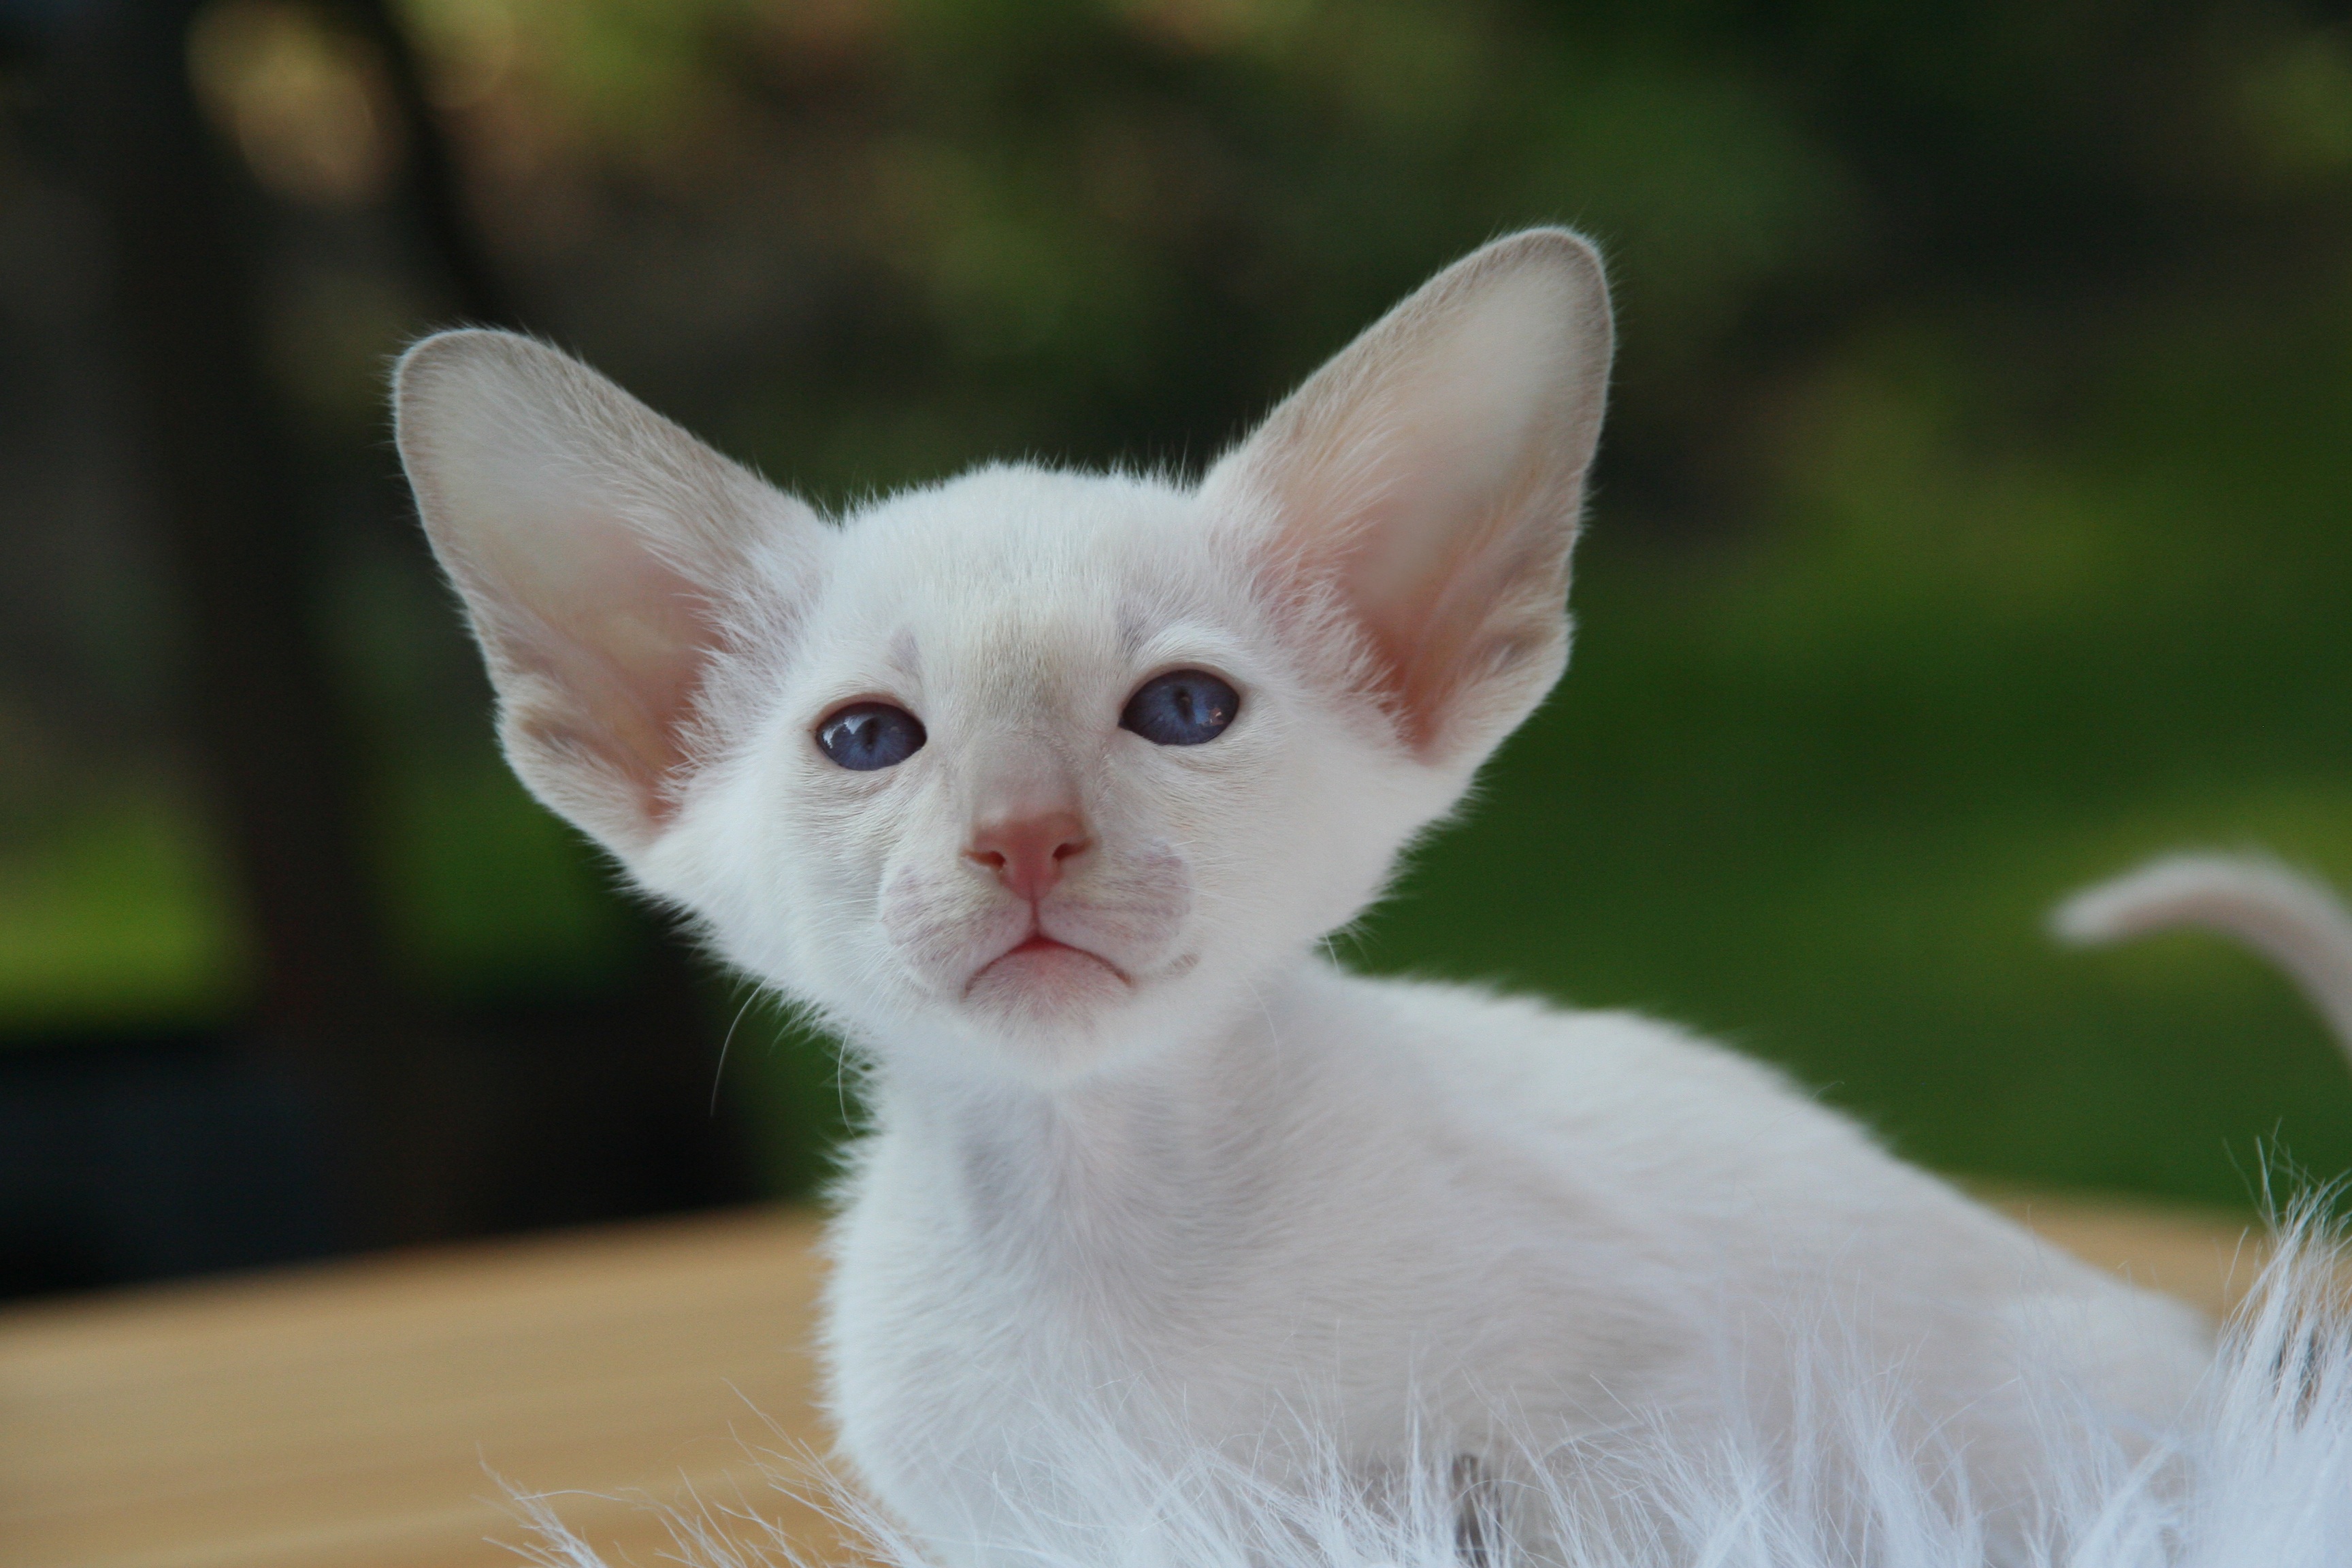
hair, white, animal, cute, pet, fur, portrait, green, fluffy, kitten, cat, mammal, blue, baby, playful, blue eye, thoroughbred, whiskers, paw, eye, vertebrate, javanese, curious, charming, siamese cat, carnivores, cat baby, balinese, burmilla, small to medium sized cats, cat like mammal, carnivoran, khao manee, turkish angora, devon rex